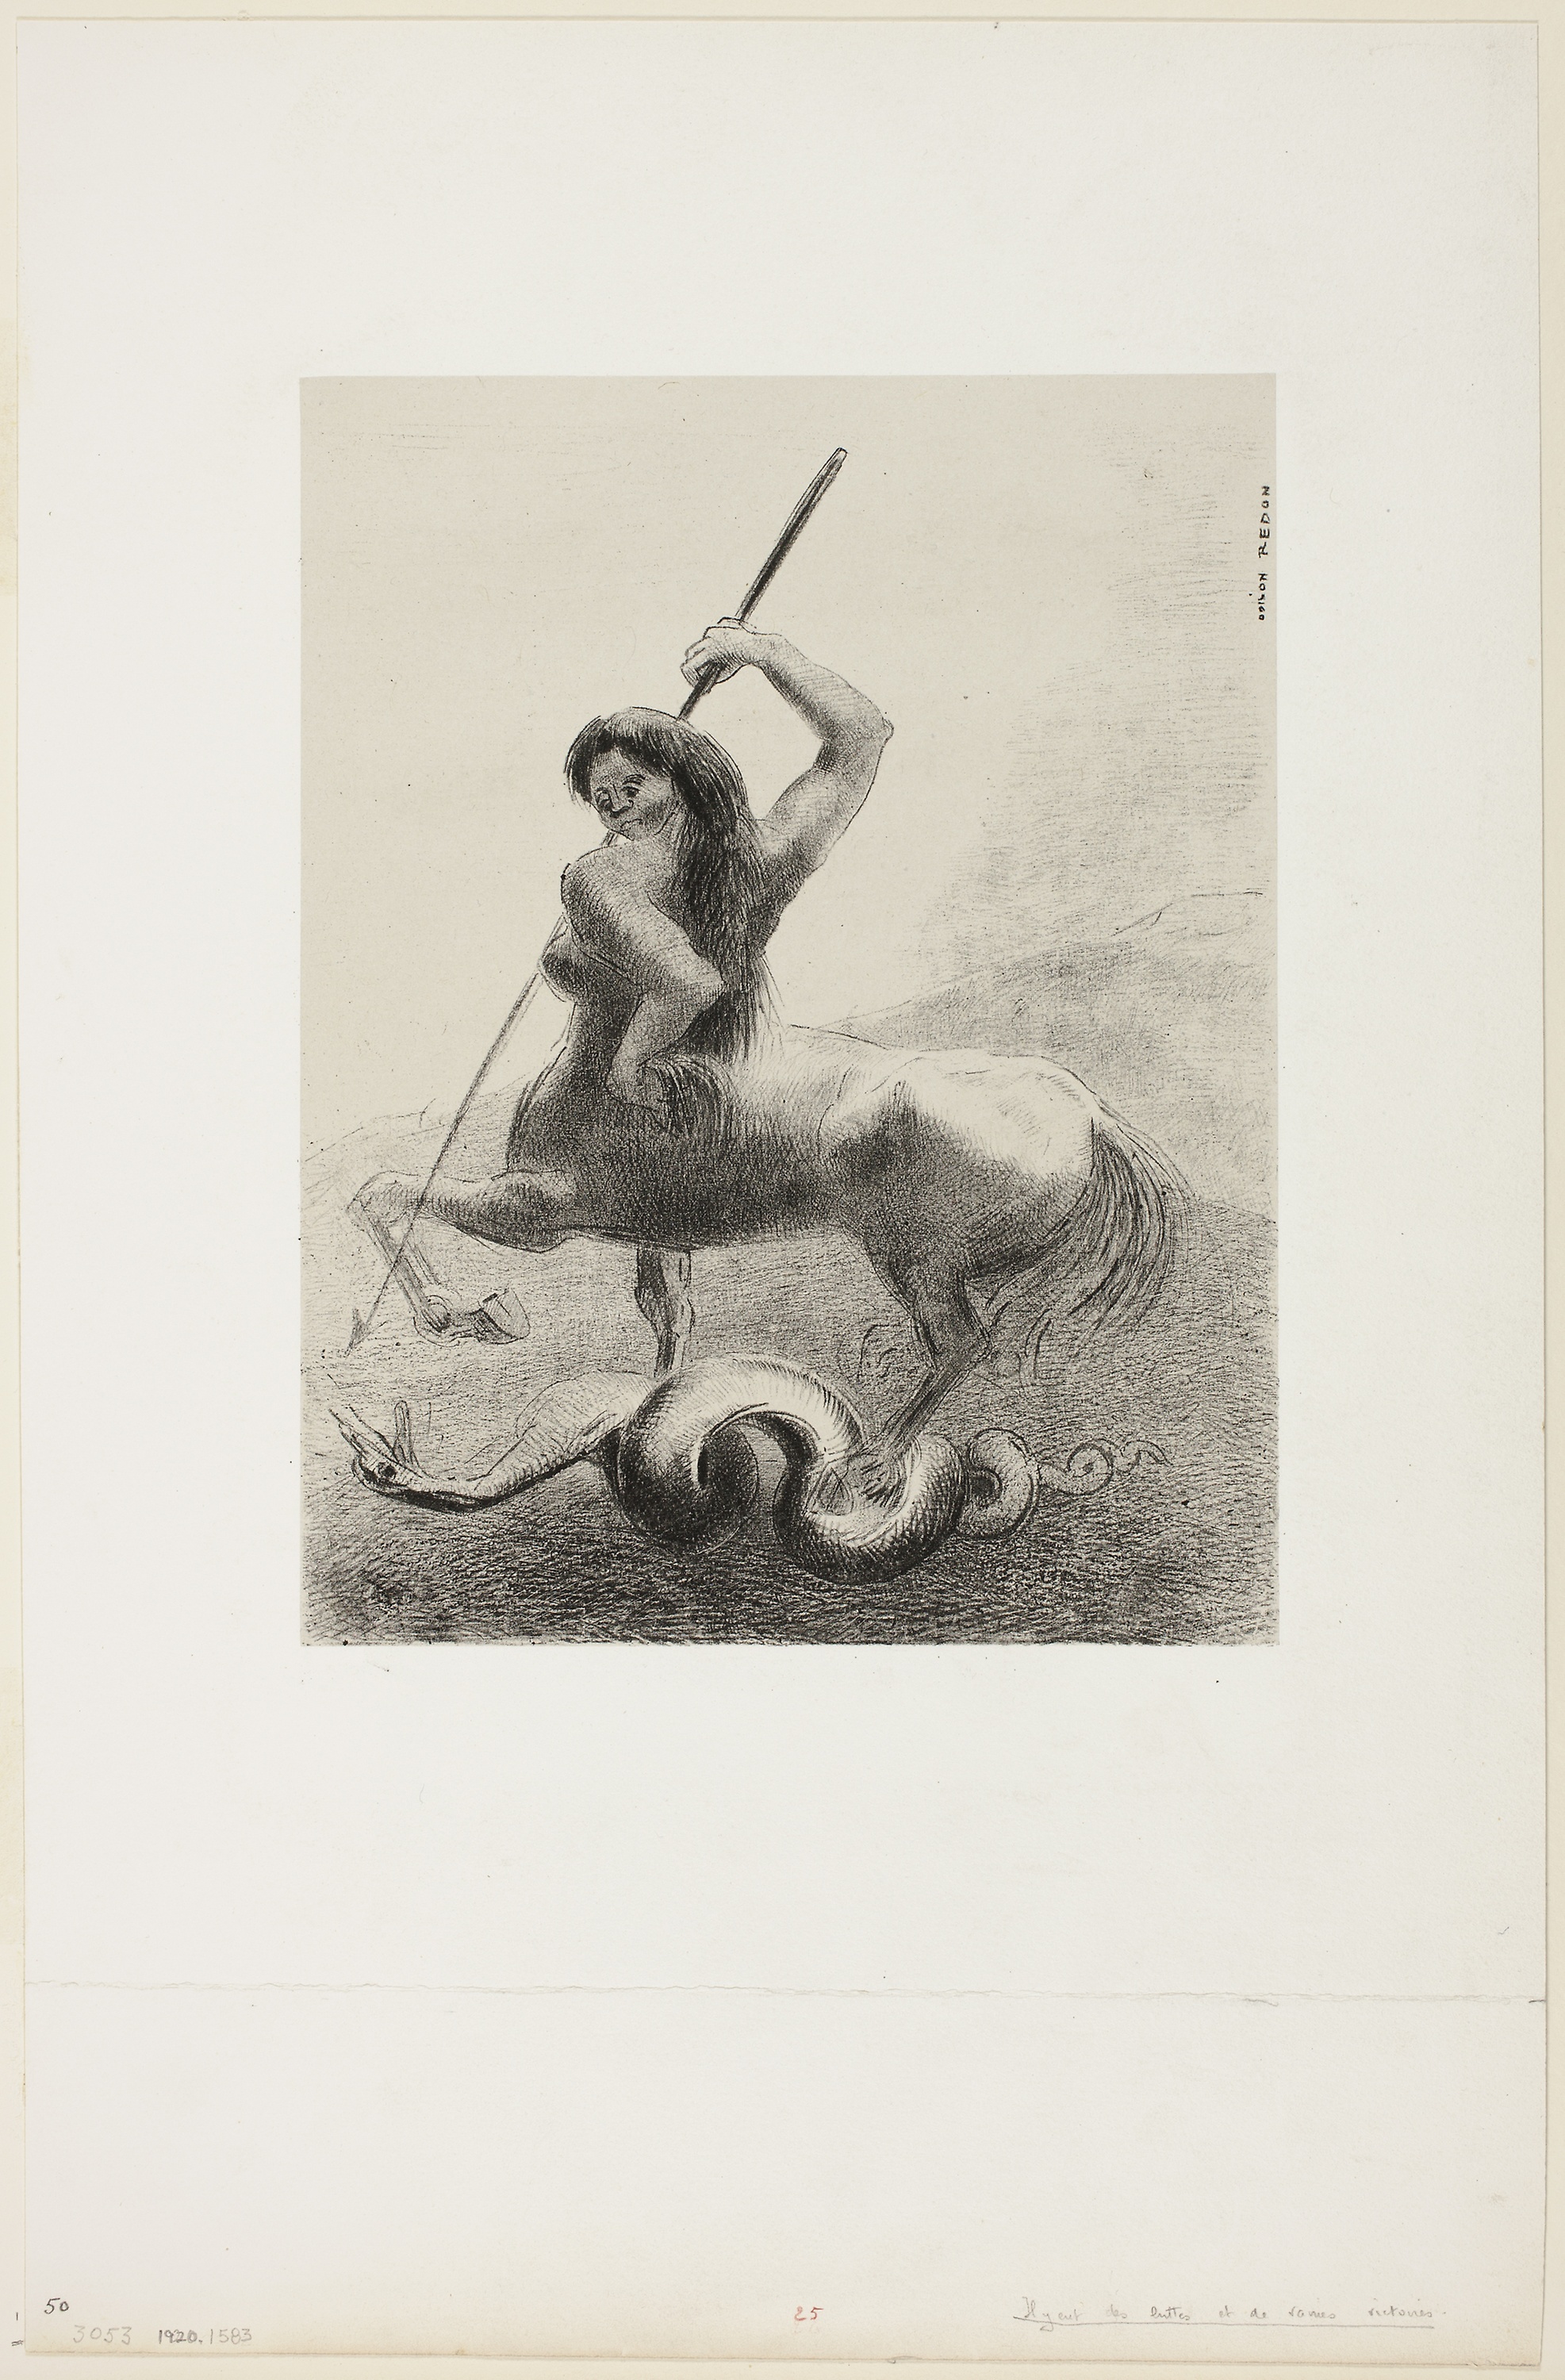
art, drawing, artwork, visual arts, painting, illustration, picture frame, stock photography